Danny Garcia (second baseman)

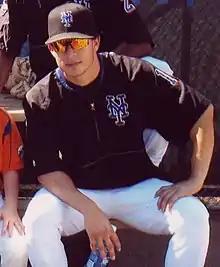
Garcia at Shea Stadium in 2004

Daniel Joseph Garcia (born April 12, 1980) is a retired Major League Baseball second baseman who played for the New York Mets in and .